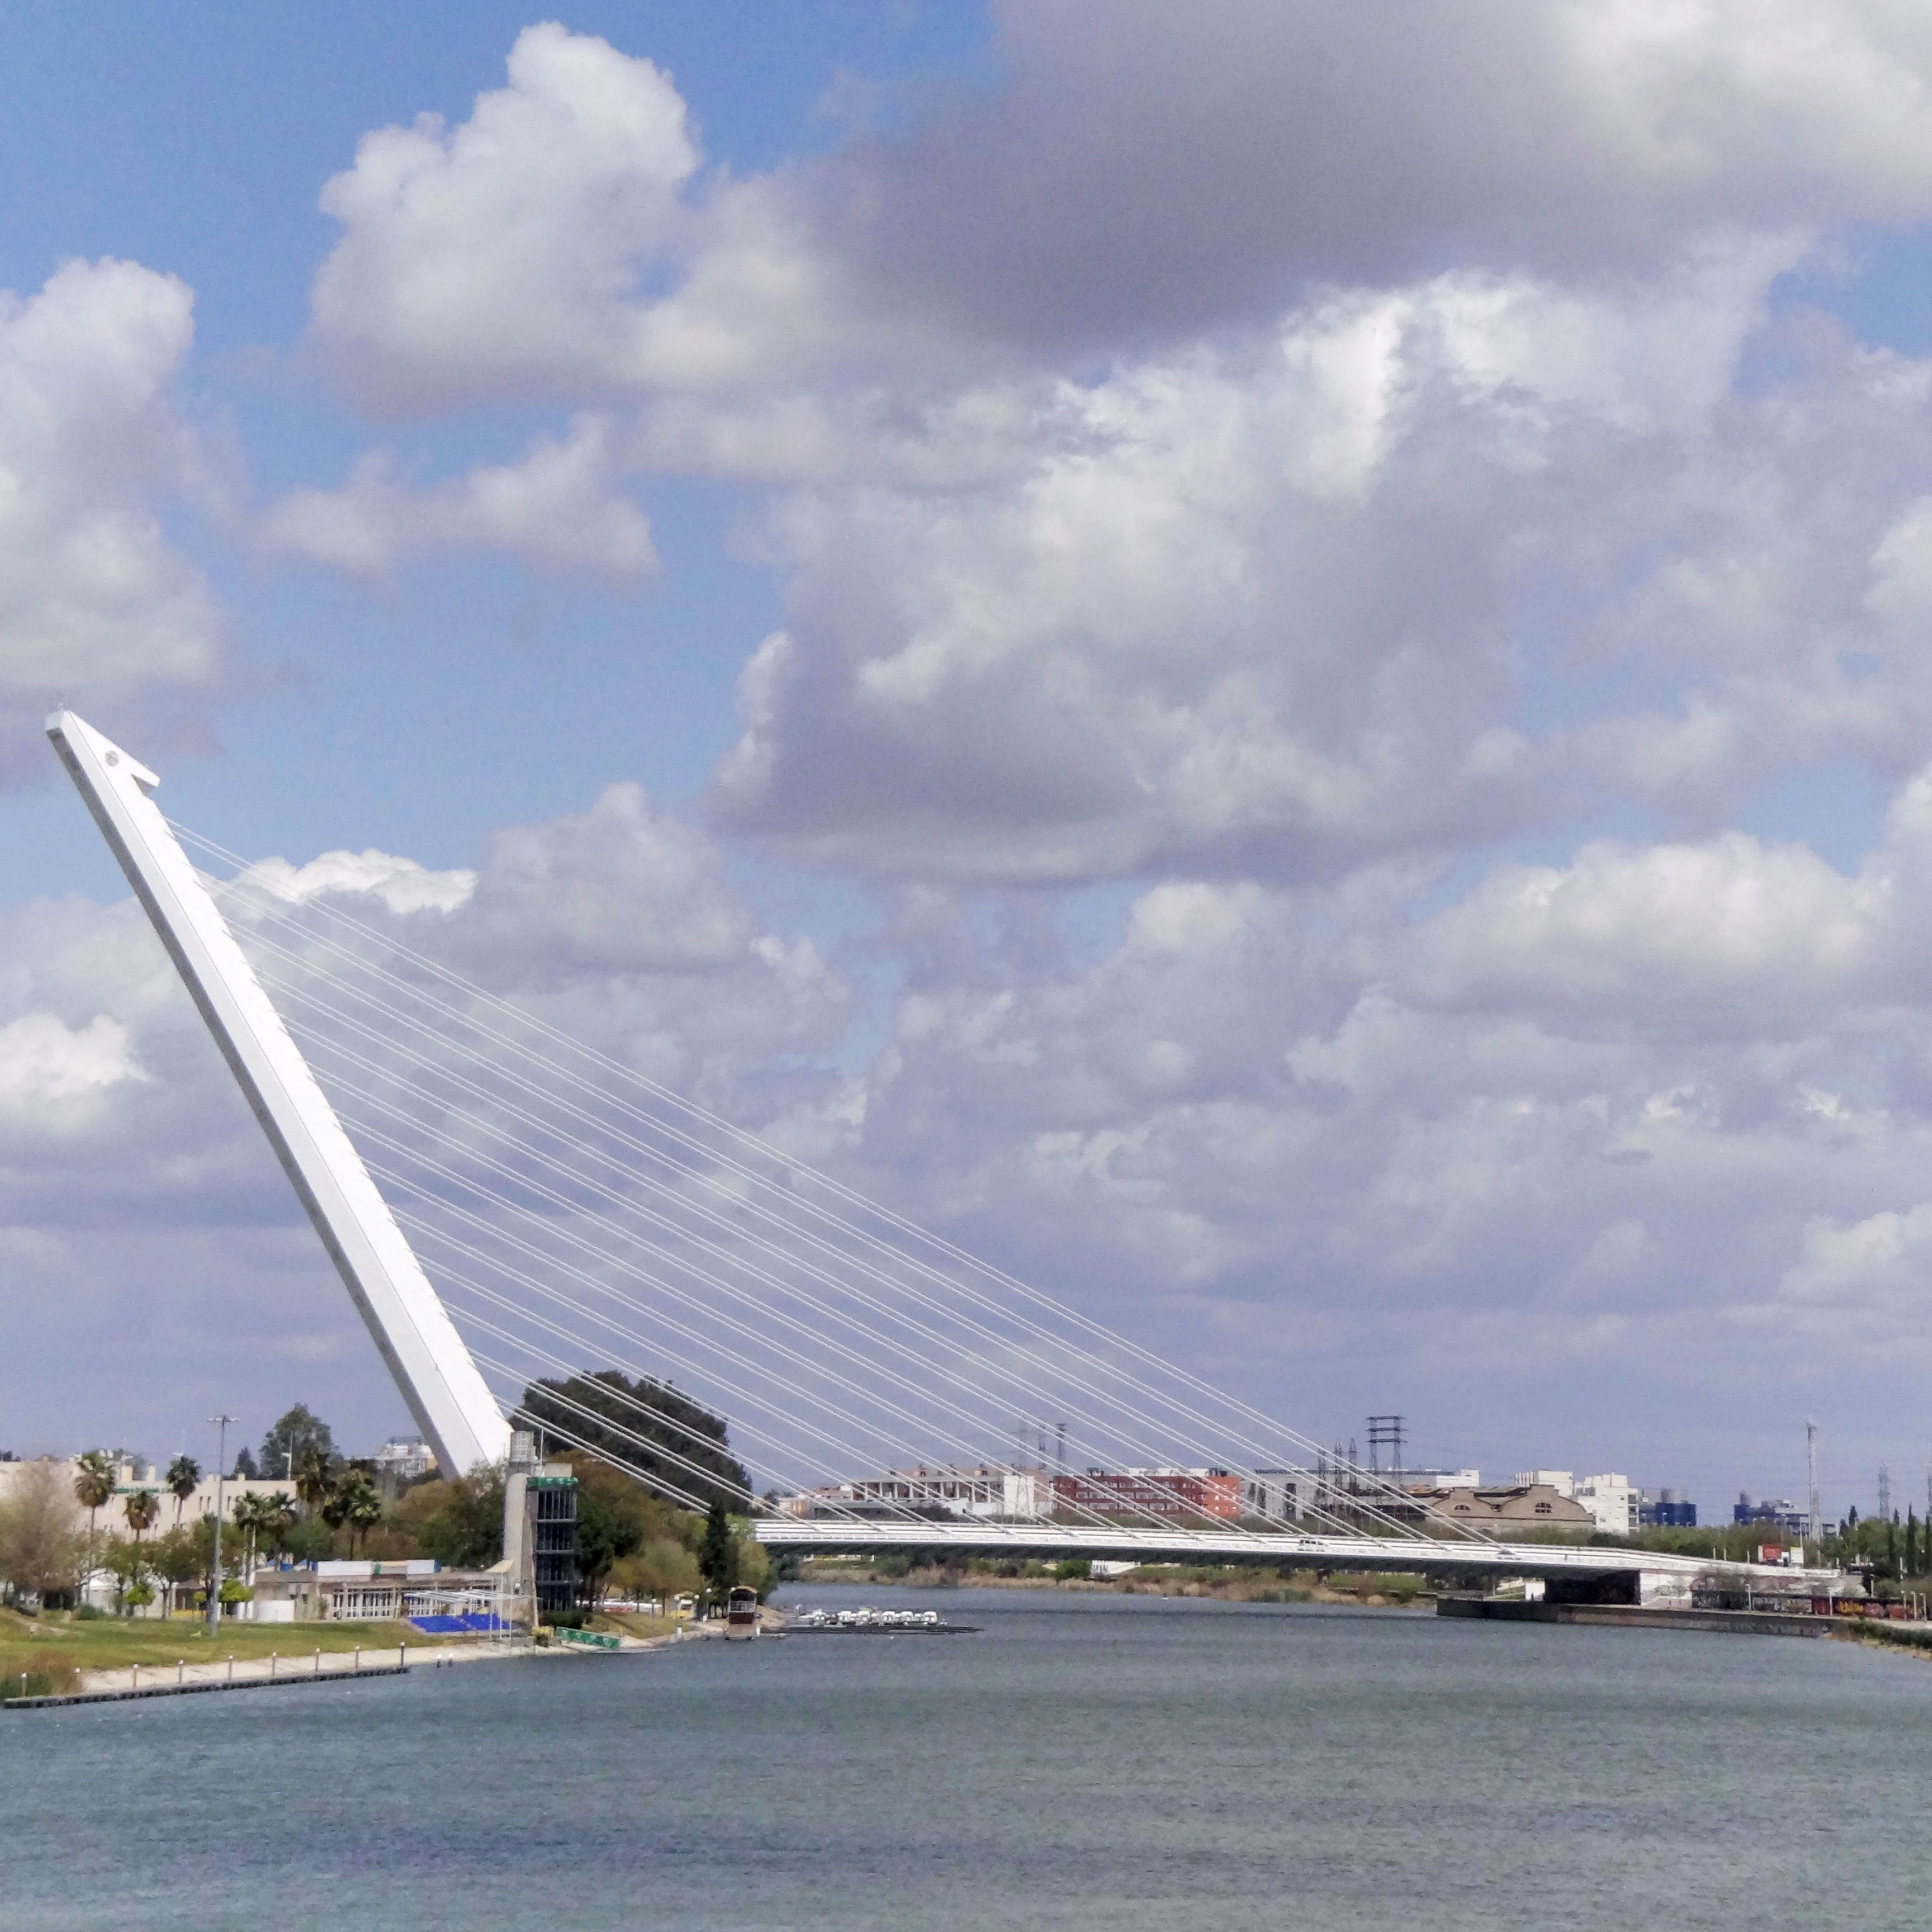
landscape, sea, water, bridge, city, river, europe, vehicle, marina, engineering, seville, bridges, cable stayed bridge